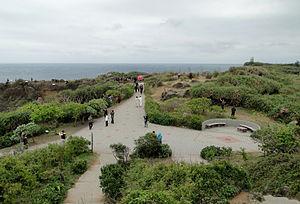
Cap Maobitou sur la mer de Chine méridionale, Taiwan